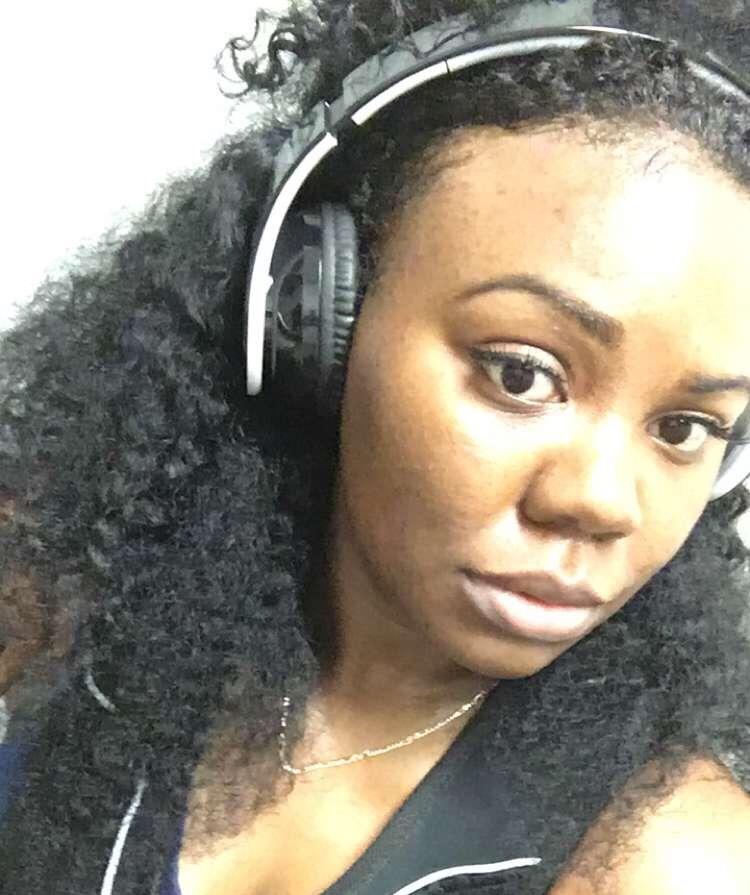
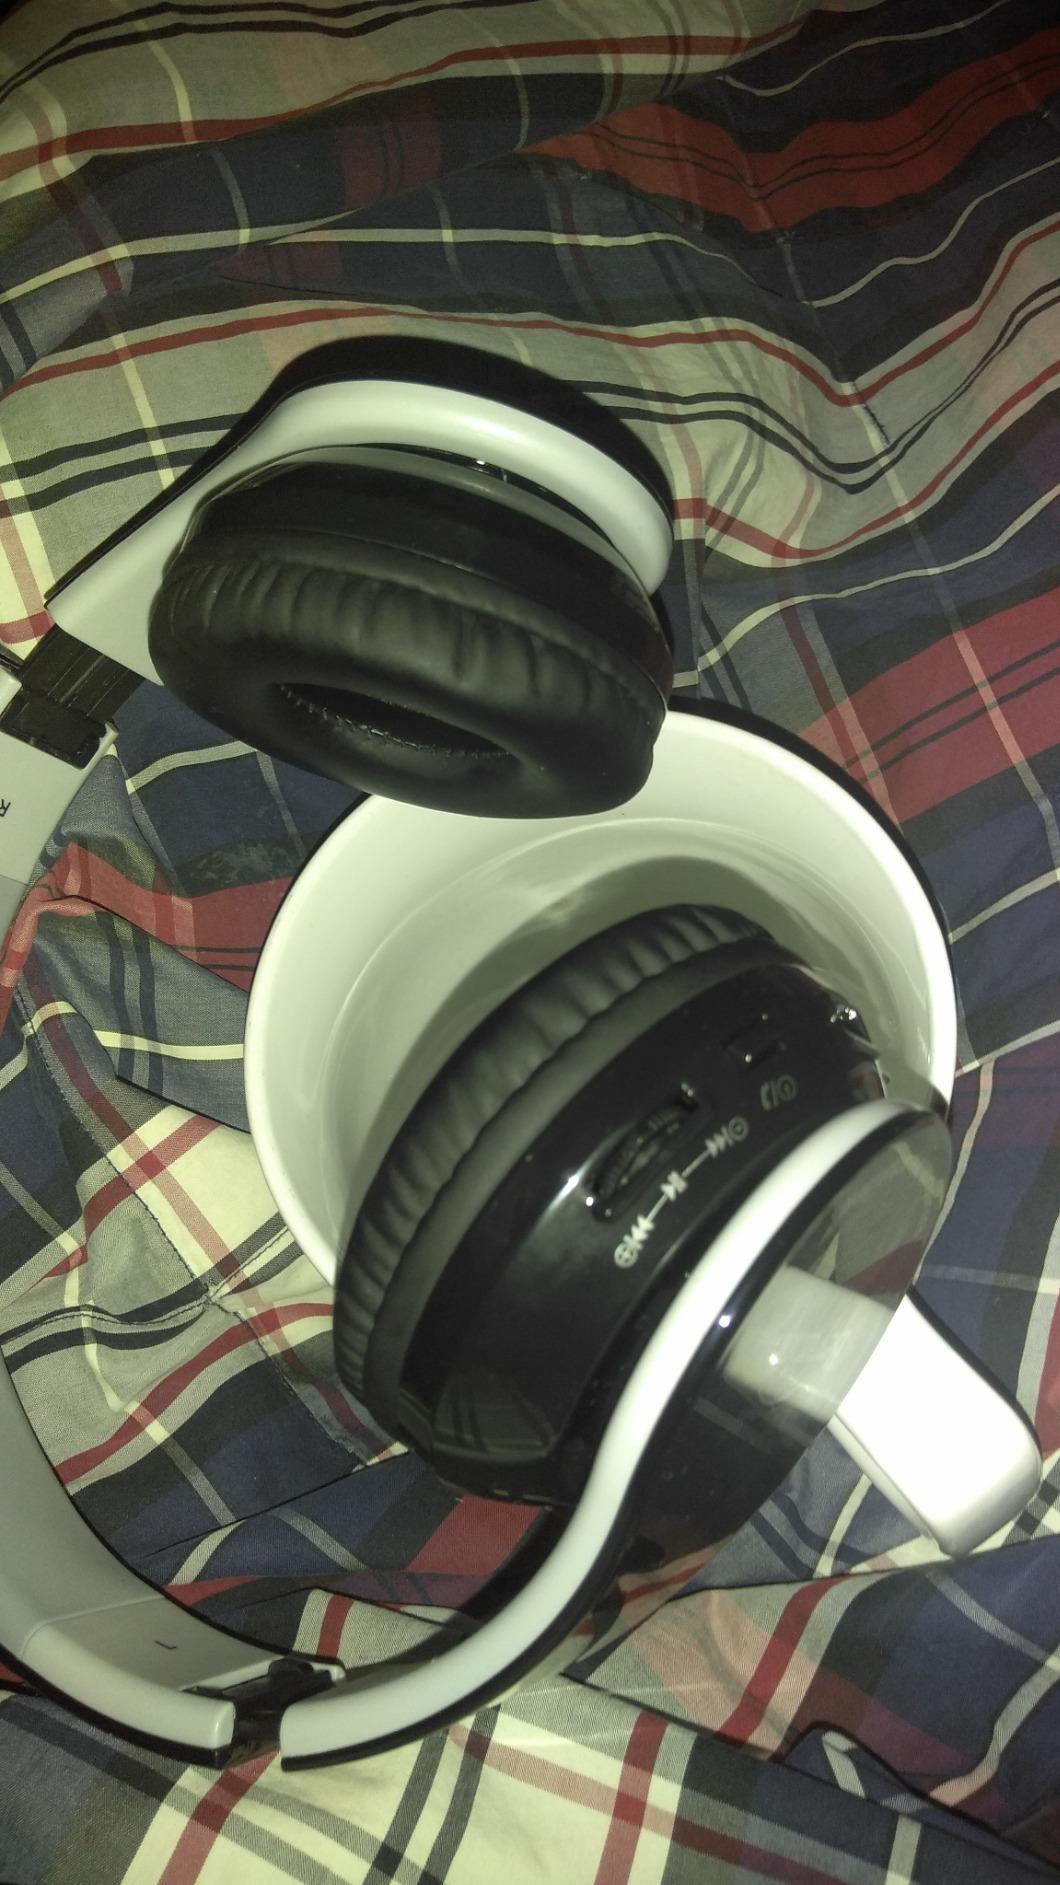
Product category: headphones
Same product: yes